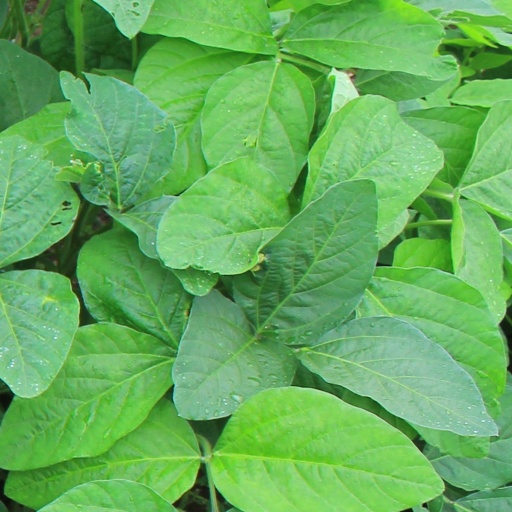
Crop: soybean